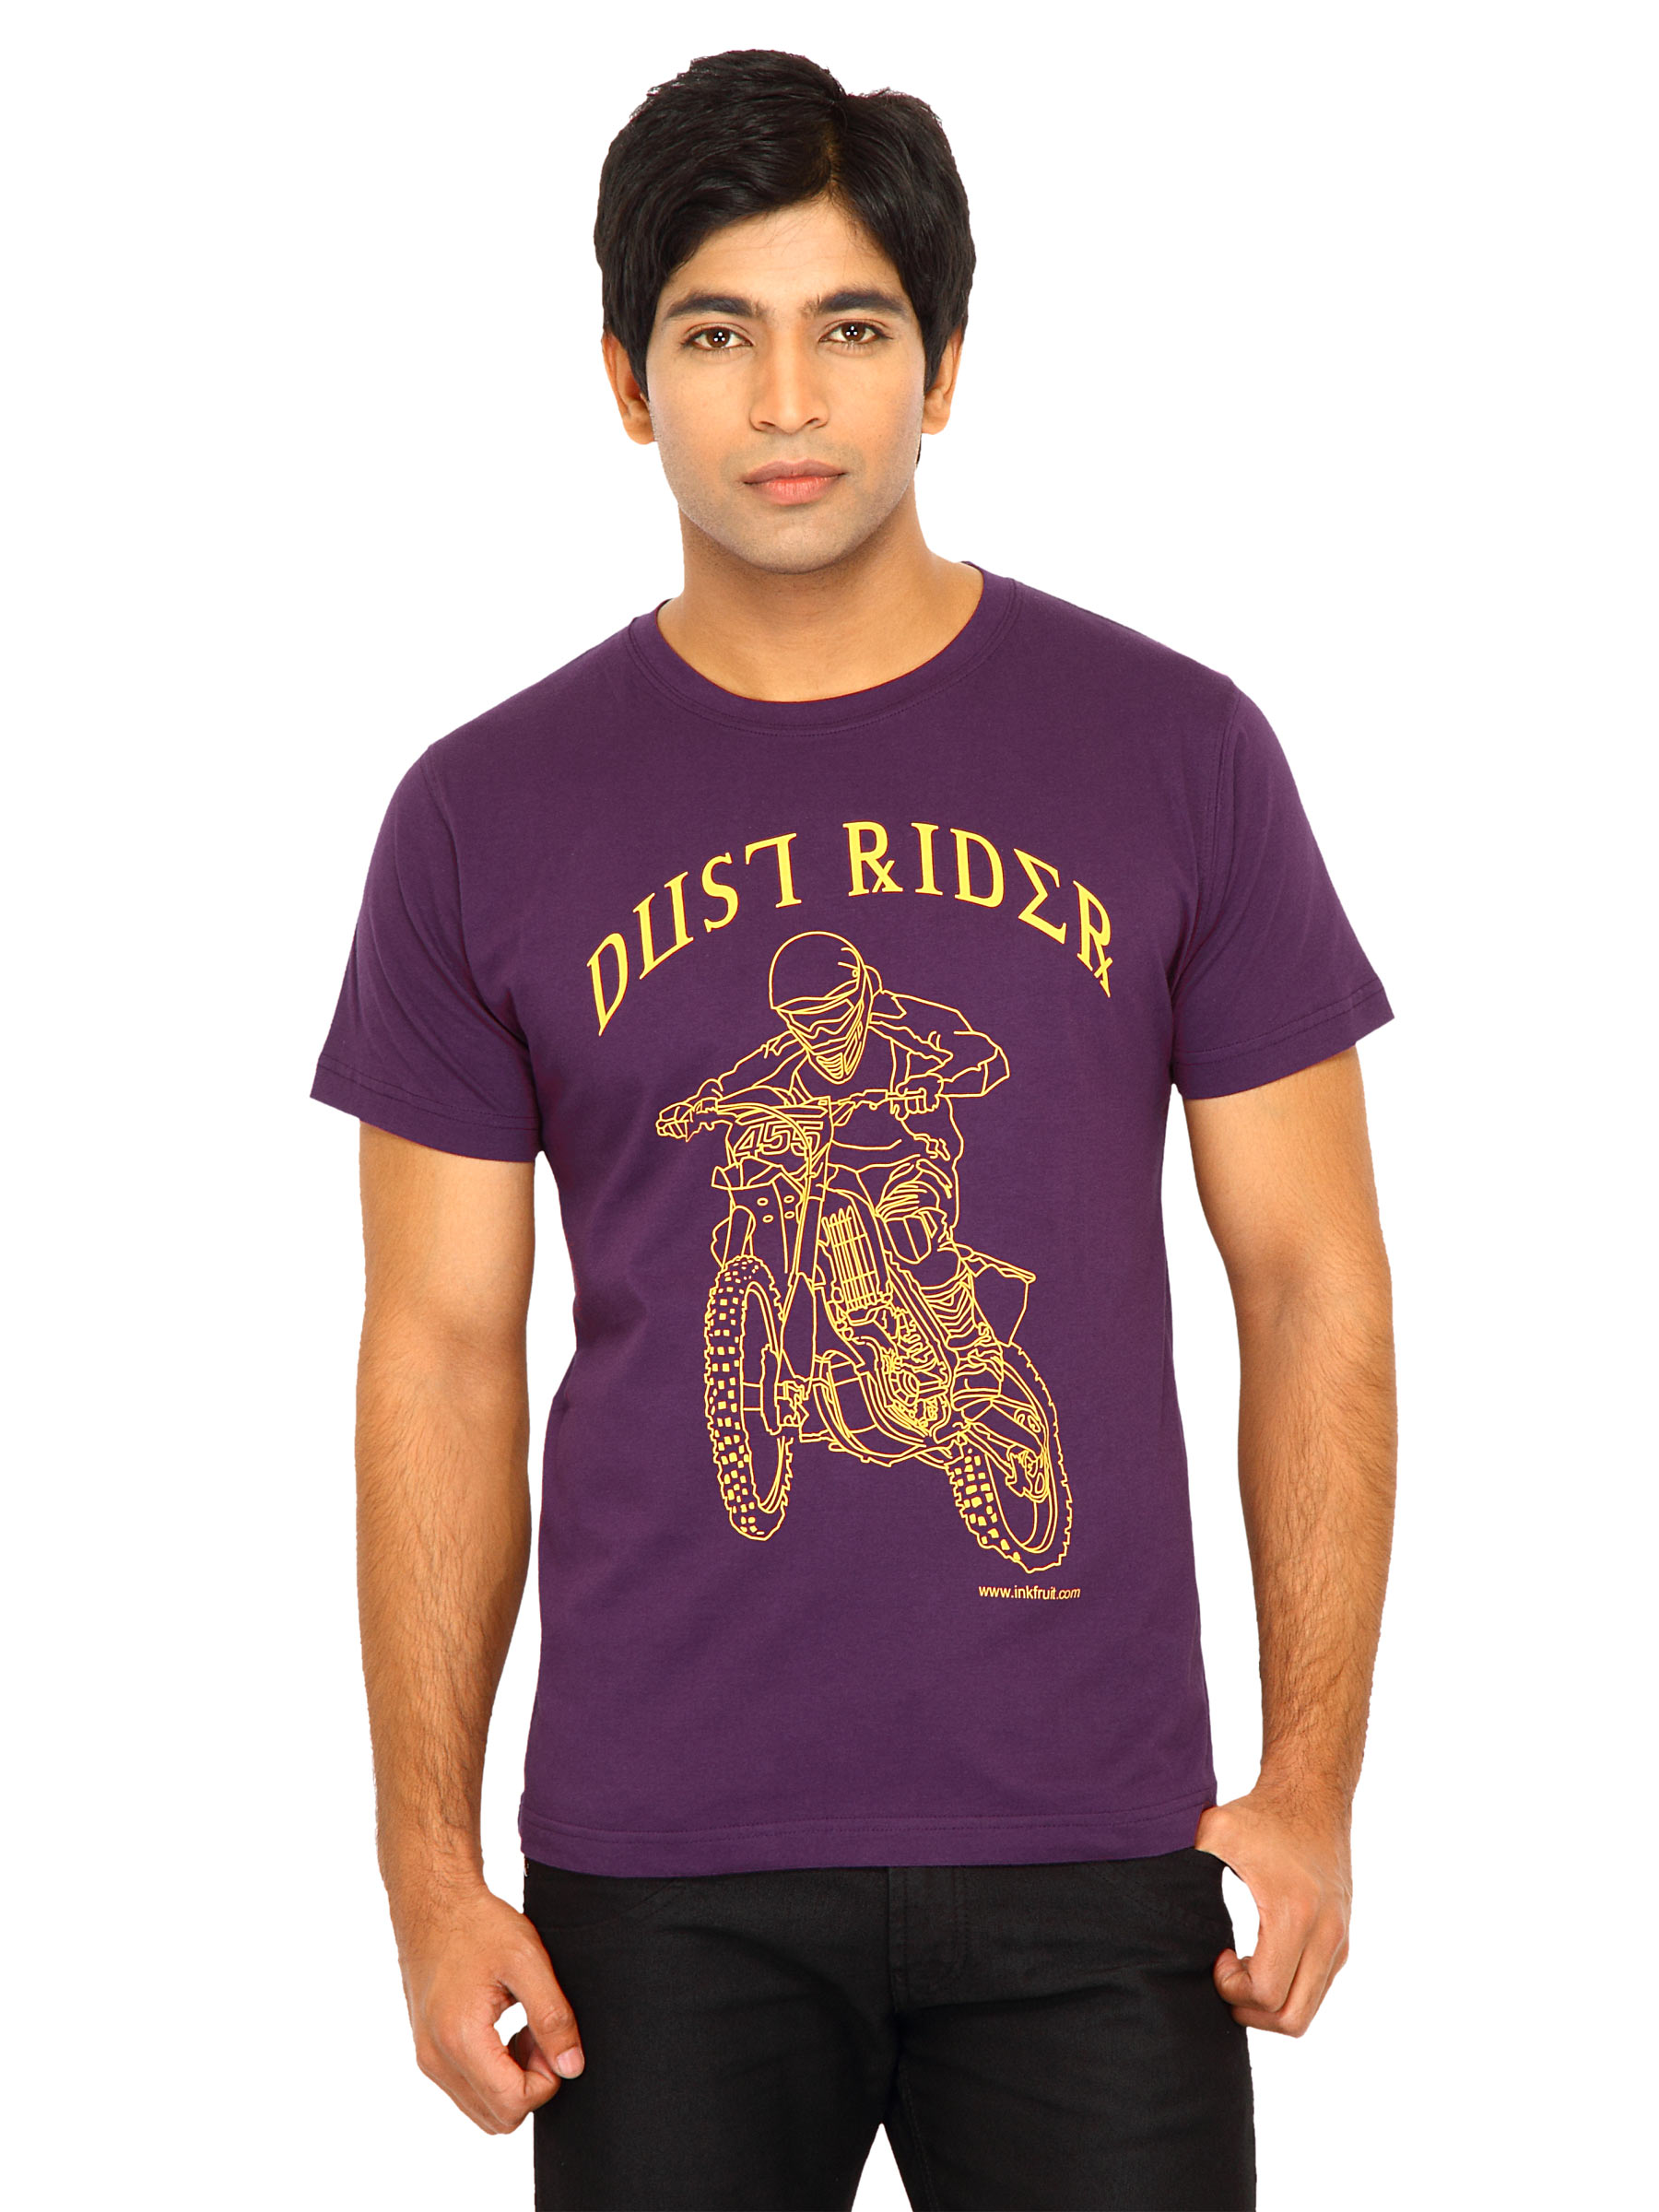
Inkfruit Men Dust Rider Purple Tshirts
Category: Apparel / Topwear / Tshirts
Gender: Men
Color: Purple
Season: Fall 2011
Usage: Casual